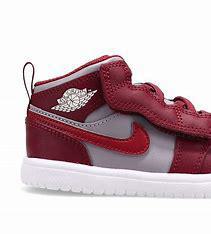
Brand: Jordan
Model: 1 Alt